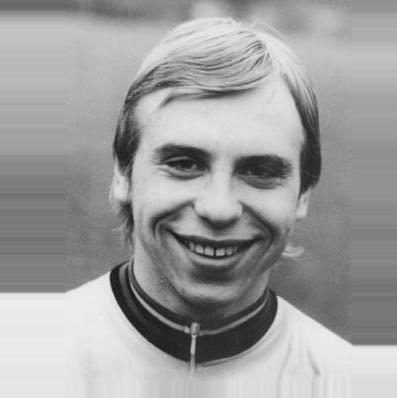
Age: 19